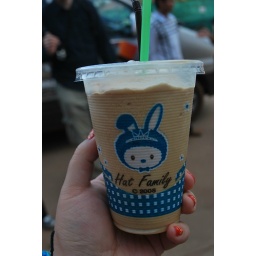
All their plastic cups in Laos are extremely flimsy. You can litterly pinch it and it'd collapse.